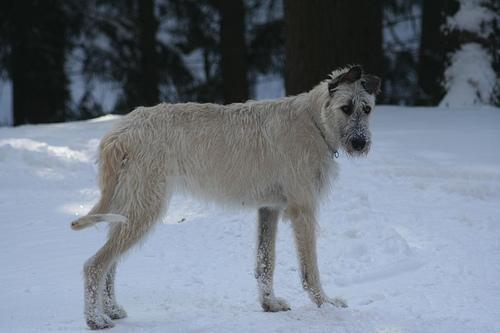
Irish_wolfhound